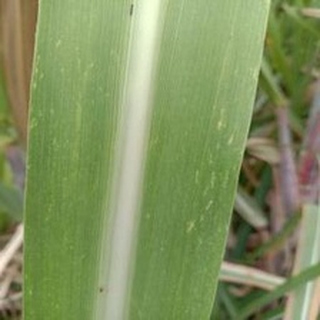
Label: sugarcane_mosaic